Achacho

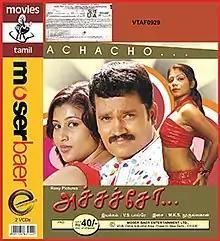
VCD cover

Achacho is a 2007 Indian Tamil language romantic drama film written and directed by V. S. Balray. The film stars newcomers Sri Hari and Varshini, with Shanmugasundaram, Thalaivasal Vijay, Lavanya, Kumarimuthu, Nambirajan and Ponmaran playing supporting roles. It was released on 4 May 2007.